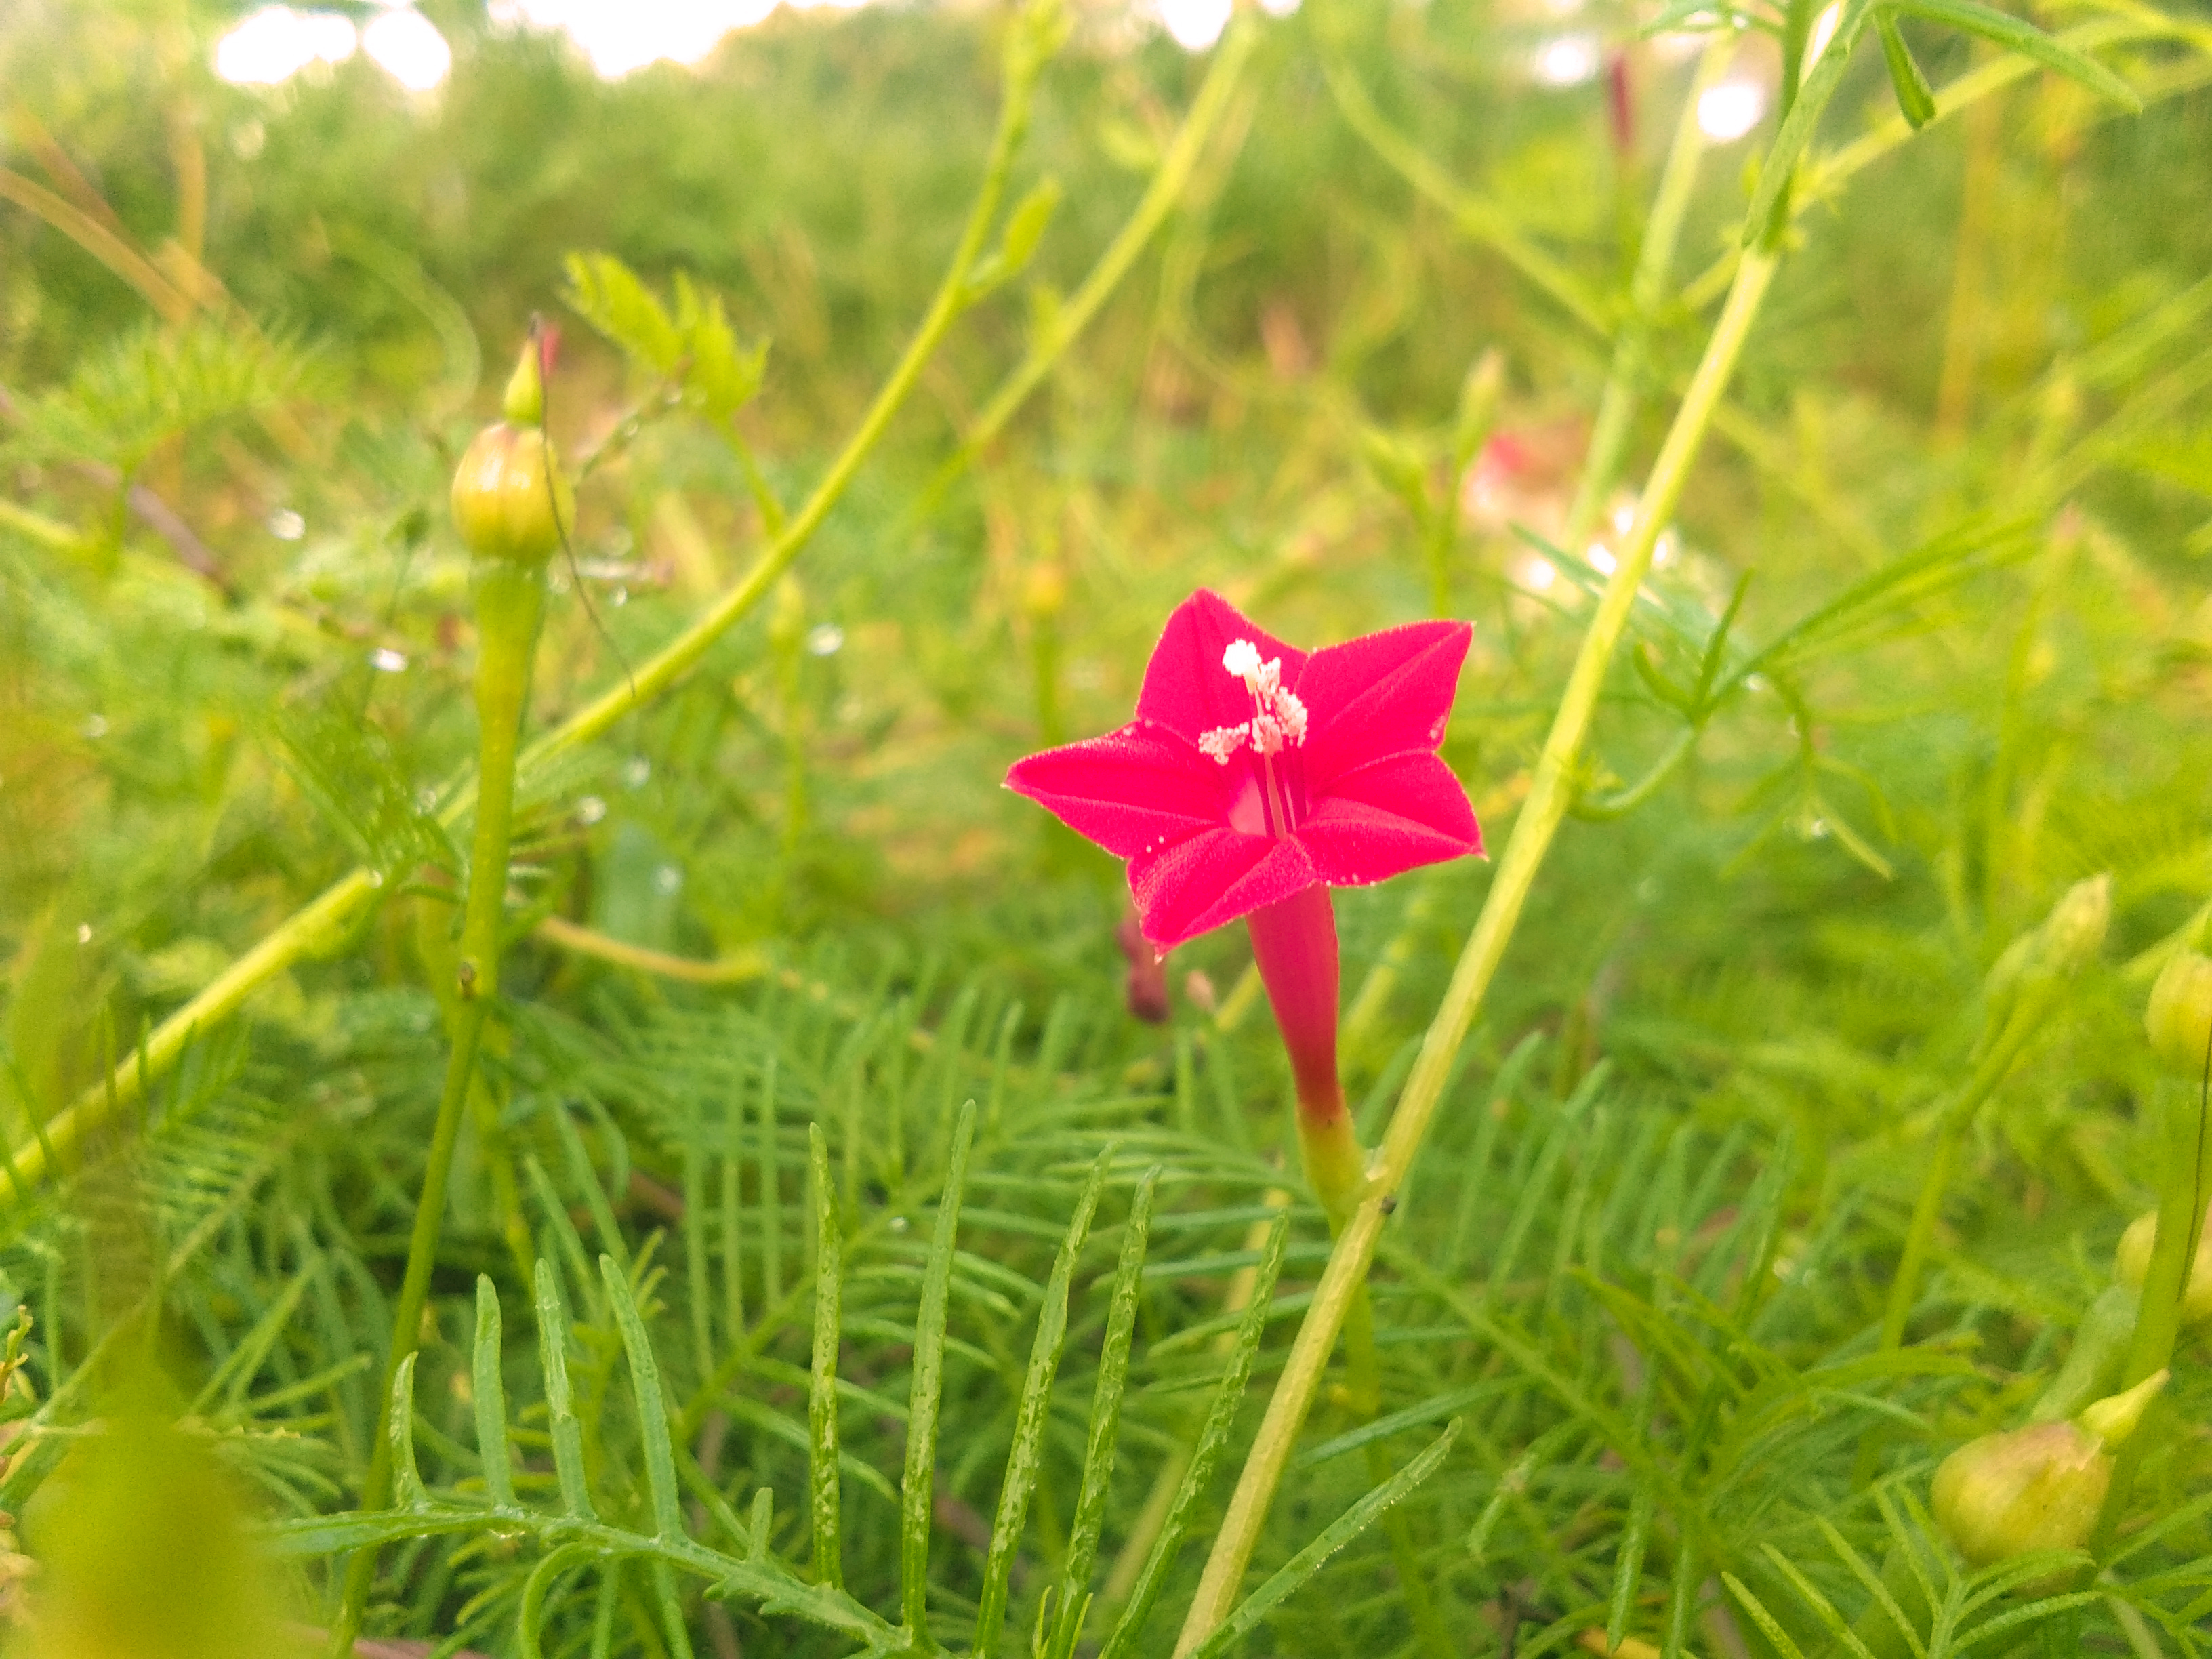
flower, nature, grass, forest, flowering plant, green, plant, botany, leaf, wildflower, petal, terrestrial plant, wood sorrel family, meadow, perennial plant